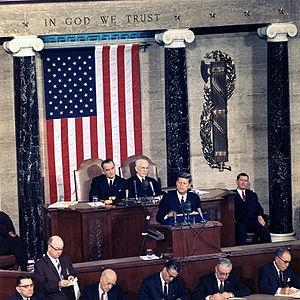
John Fitzgerald Kennedy /d͡ʒɑn fɪtsˈd͡ʒɛɹəld ˈkɛnədi/, dit Jack Kennedy, communément appelé John Kennedy et par ses initiales JFK, né le 29 mai 1917 à Brookline et mort assassiné le 22 novembre 1963 à Dallas, est un homme d'État américain, 35ᵉ président des États-Unis. Entré en fonction le 20 janvier 1961, il est, à 43 ans, le plus jeune président élu des États-Unis, et également le plus jeune président à mourir, moins de trois ans après son entrée à la Maison-Blanche, à l'âge de 46 ans.